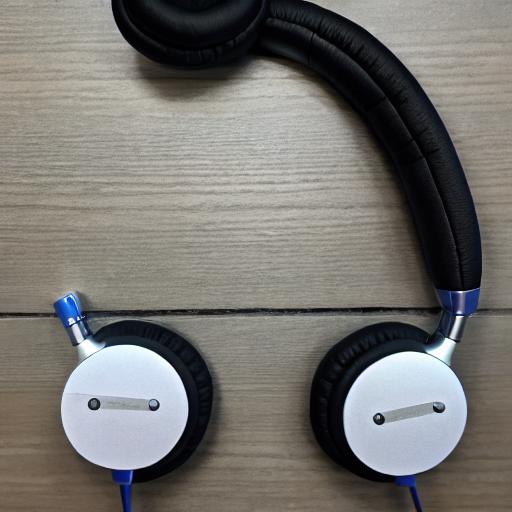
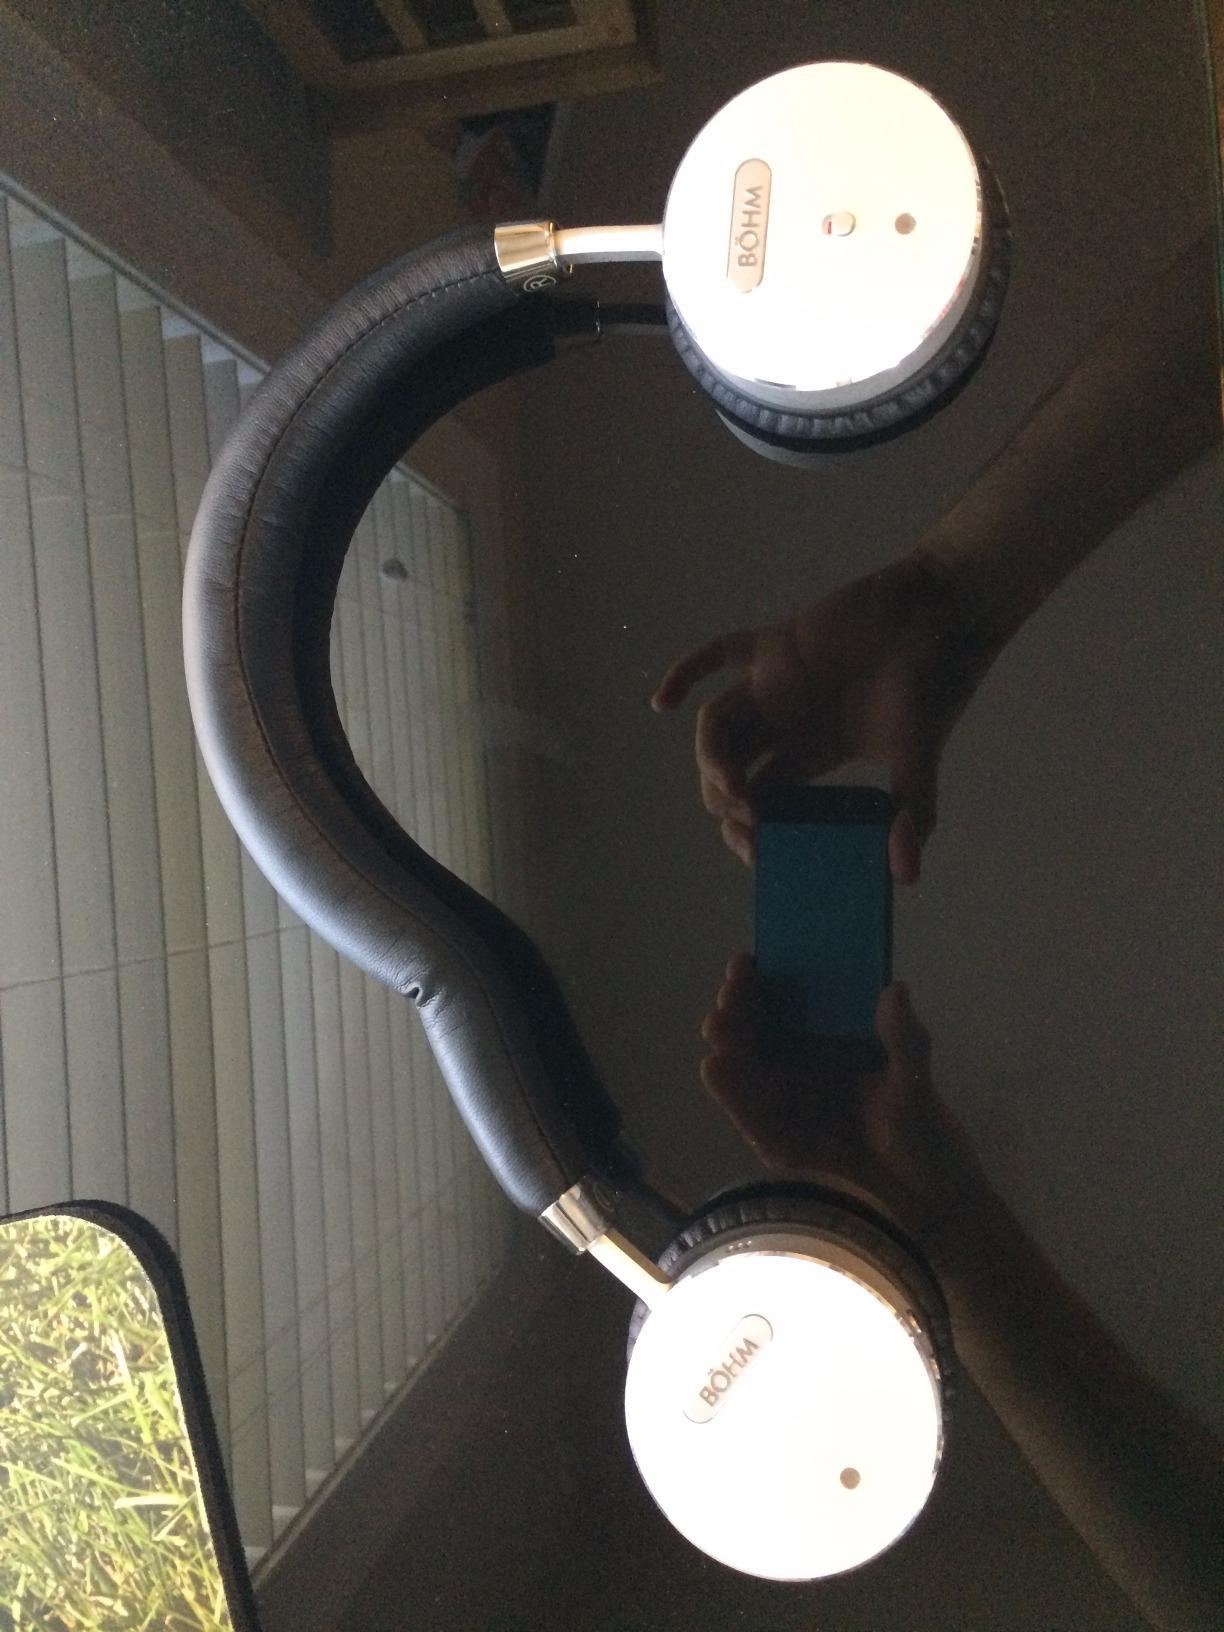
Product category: headphones
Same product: no